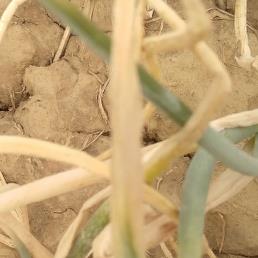
Crop: Onion
Condition: alternaria-d